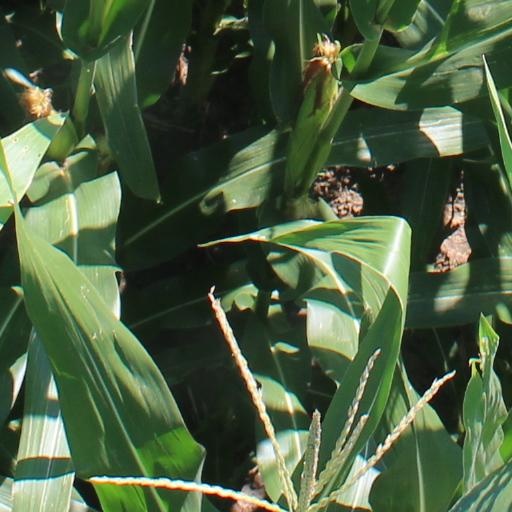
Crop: maize; corn